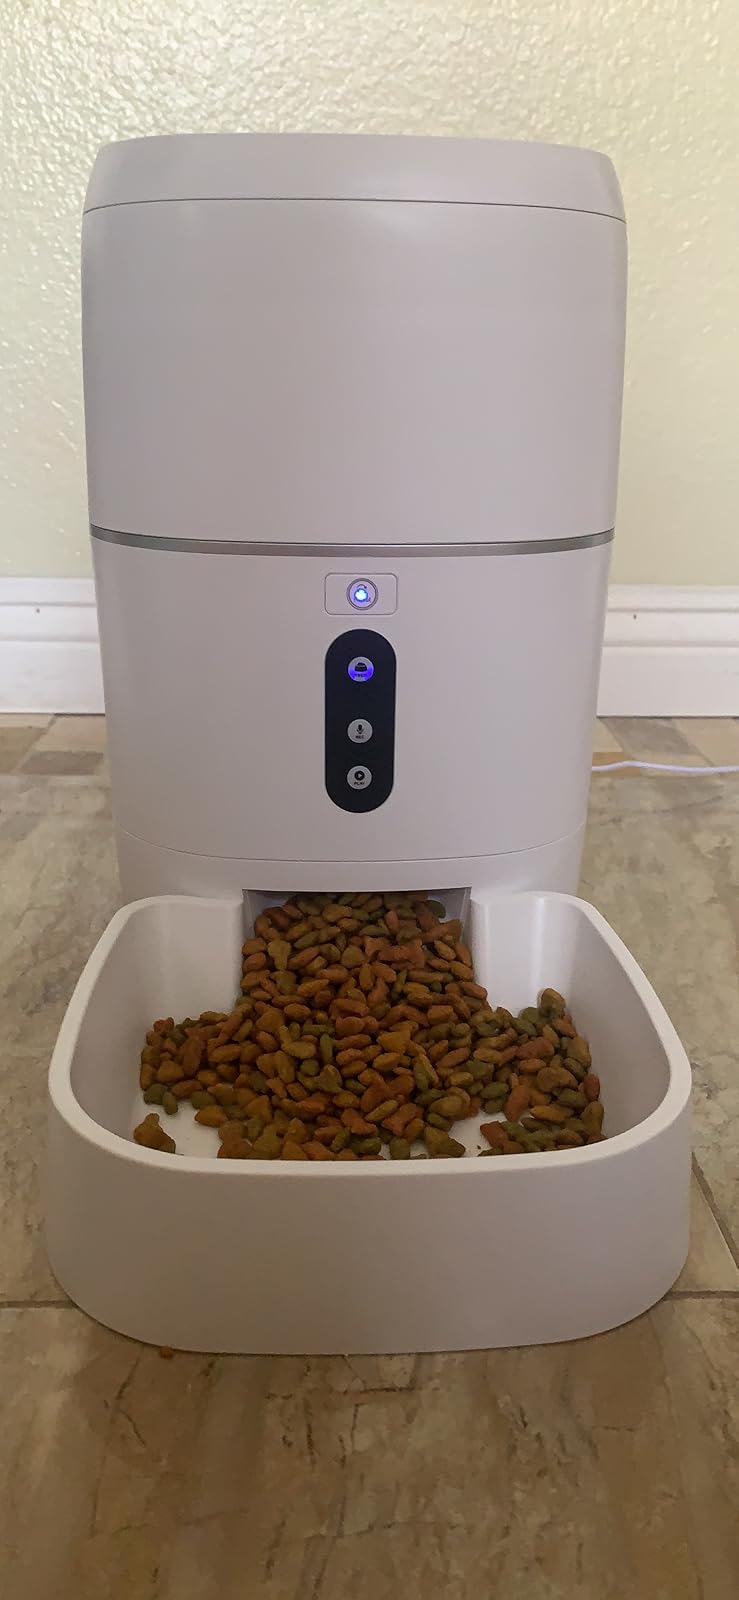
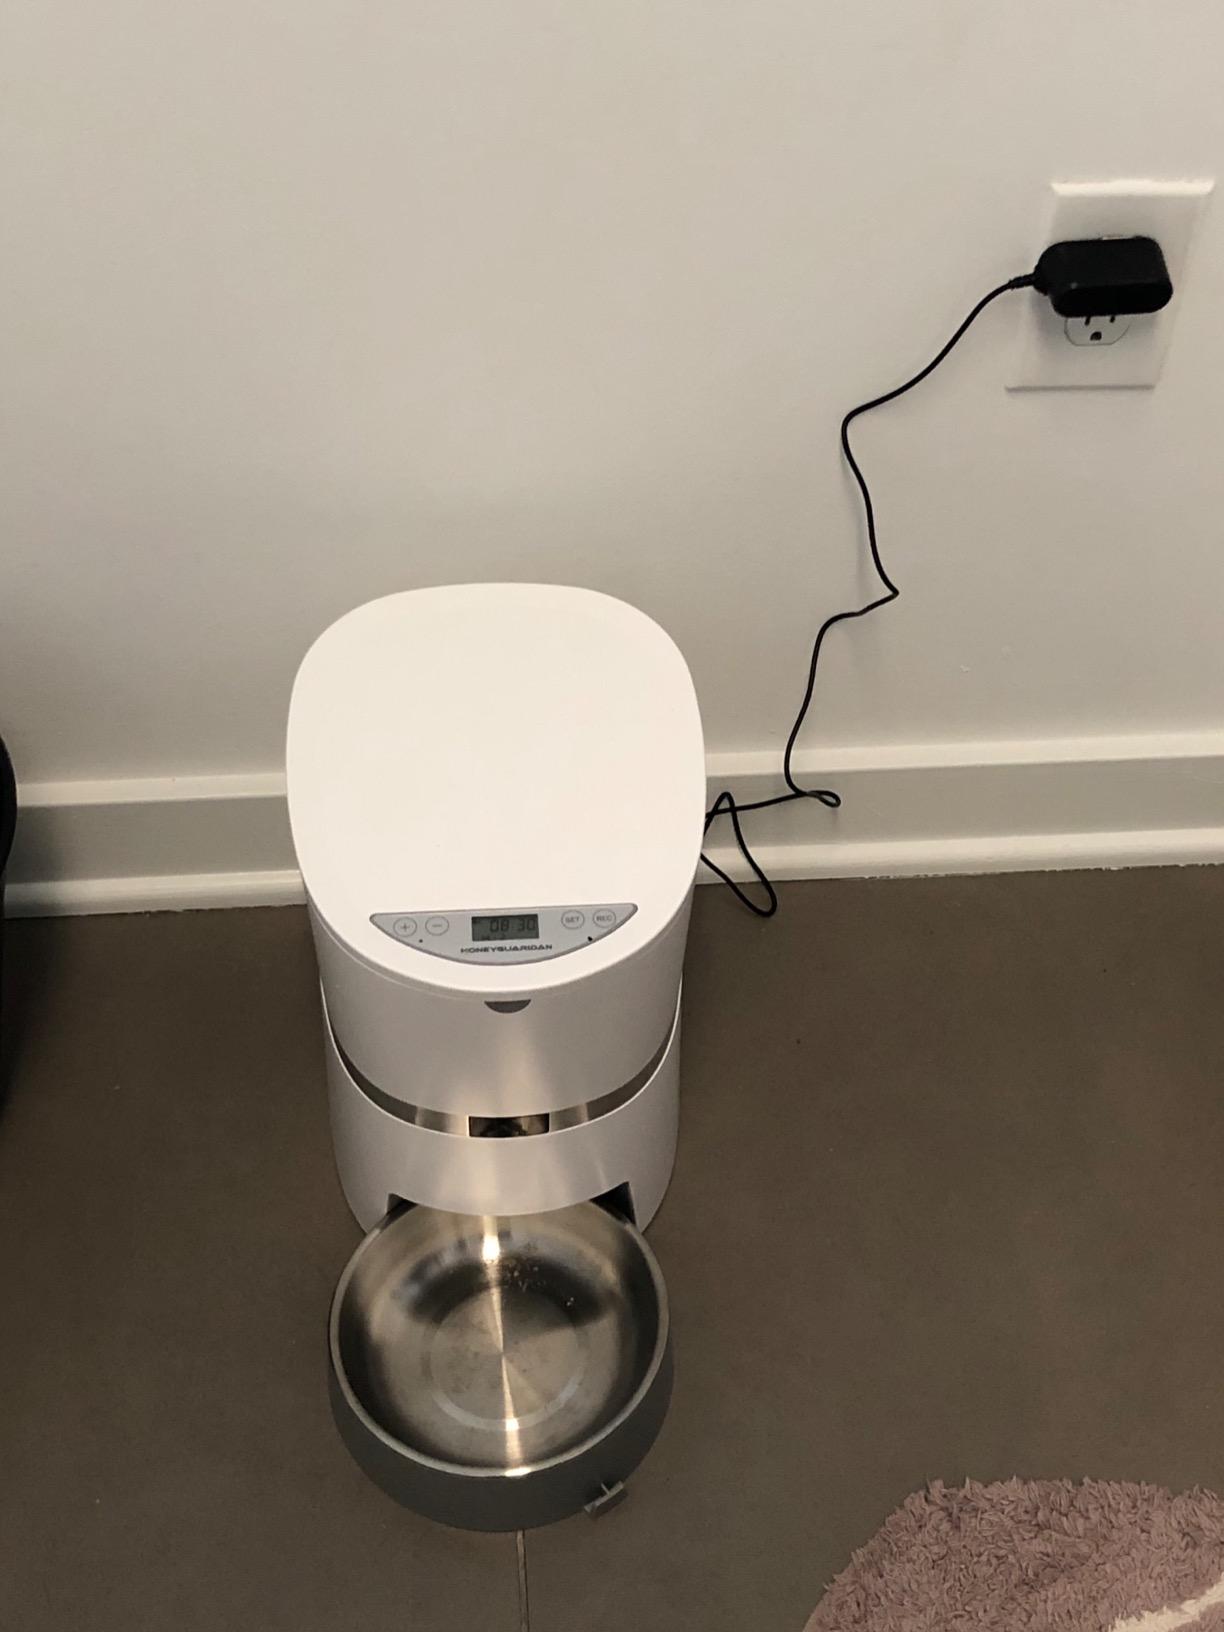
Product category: items_feeder
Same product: no